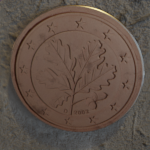
Coin value: 1cent
Country: de
Edition: standard